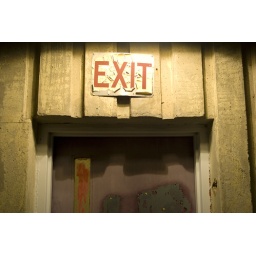
Exit sign above top floor stairwell door on the Blossom Street parking garage.